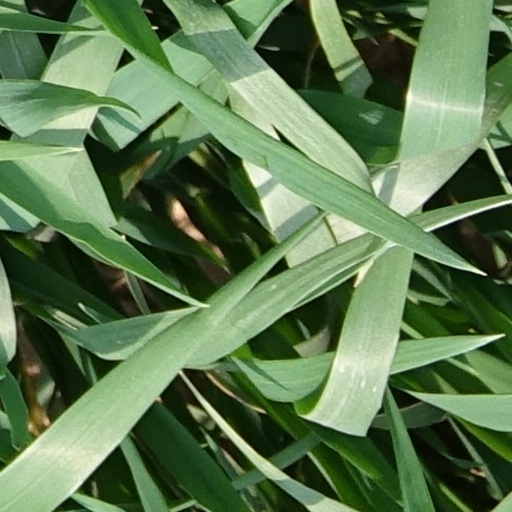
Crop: wheat